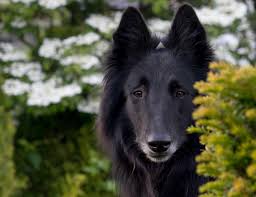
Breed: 227-n000070-groenendael